Qazvin

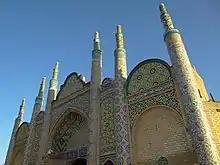
Salaamgaah, Qazvin

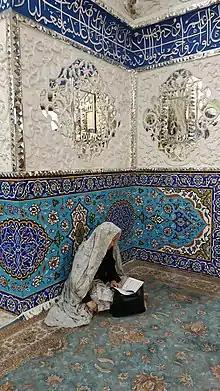
Woman praying in a mosque in Qazvin

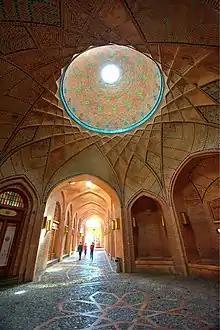
The Qajar-era Caravanserai of Sa'd al-Saltaneh

In the Islamic era, the popularity of mystics (tasawwuf), as well as the prominence of tradition (Hadith), religious jurisprudence (fiqh), and philosophy in Qazvin, led to the emergence of many mosques and religious schools. They include: